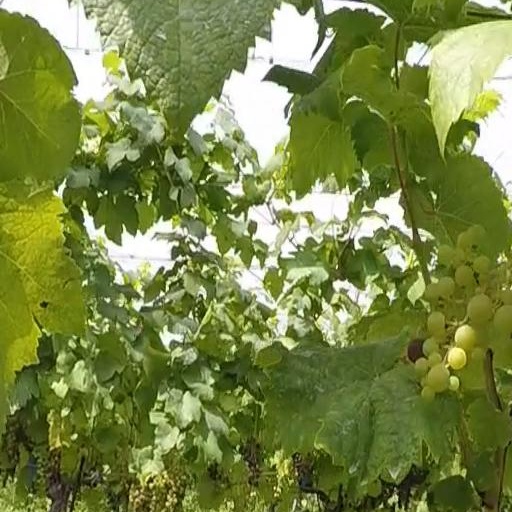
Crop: grape